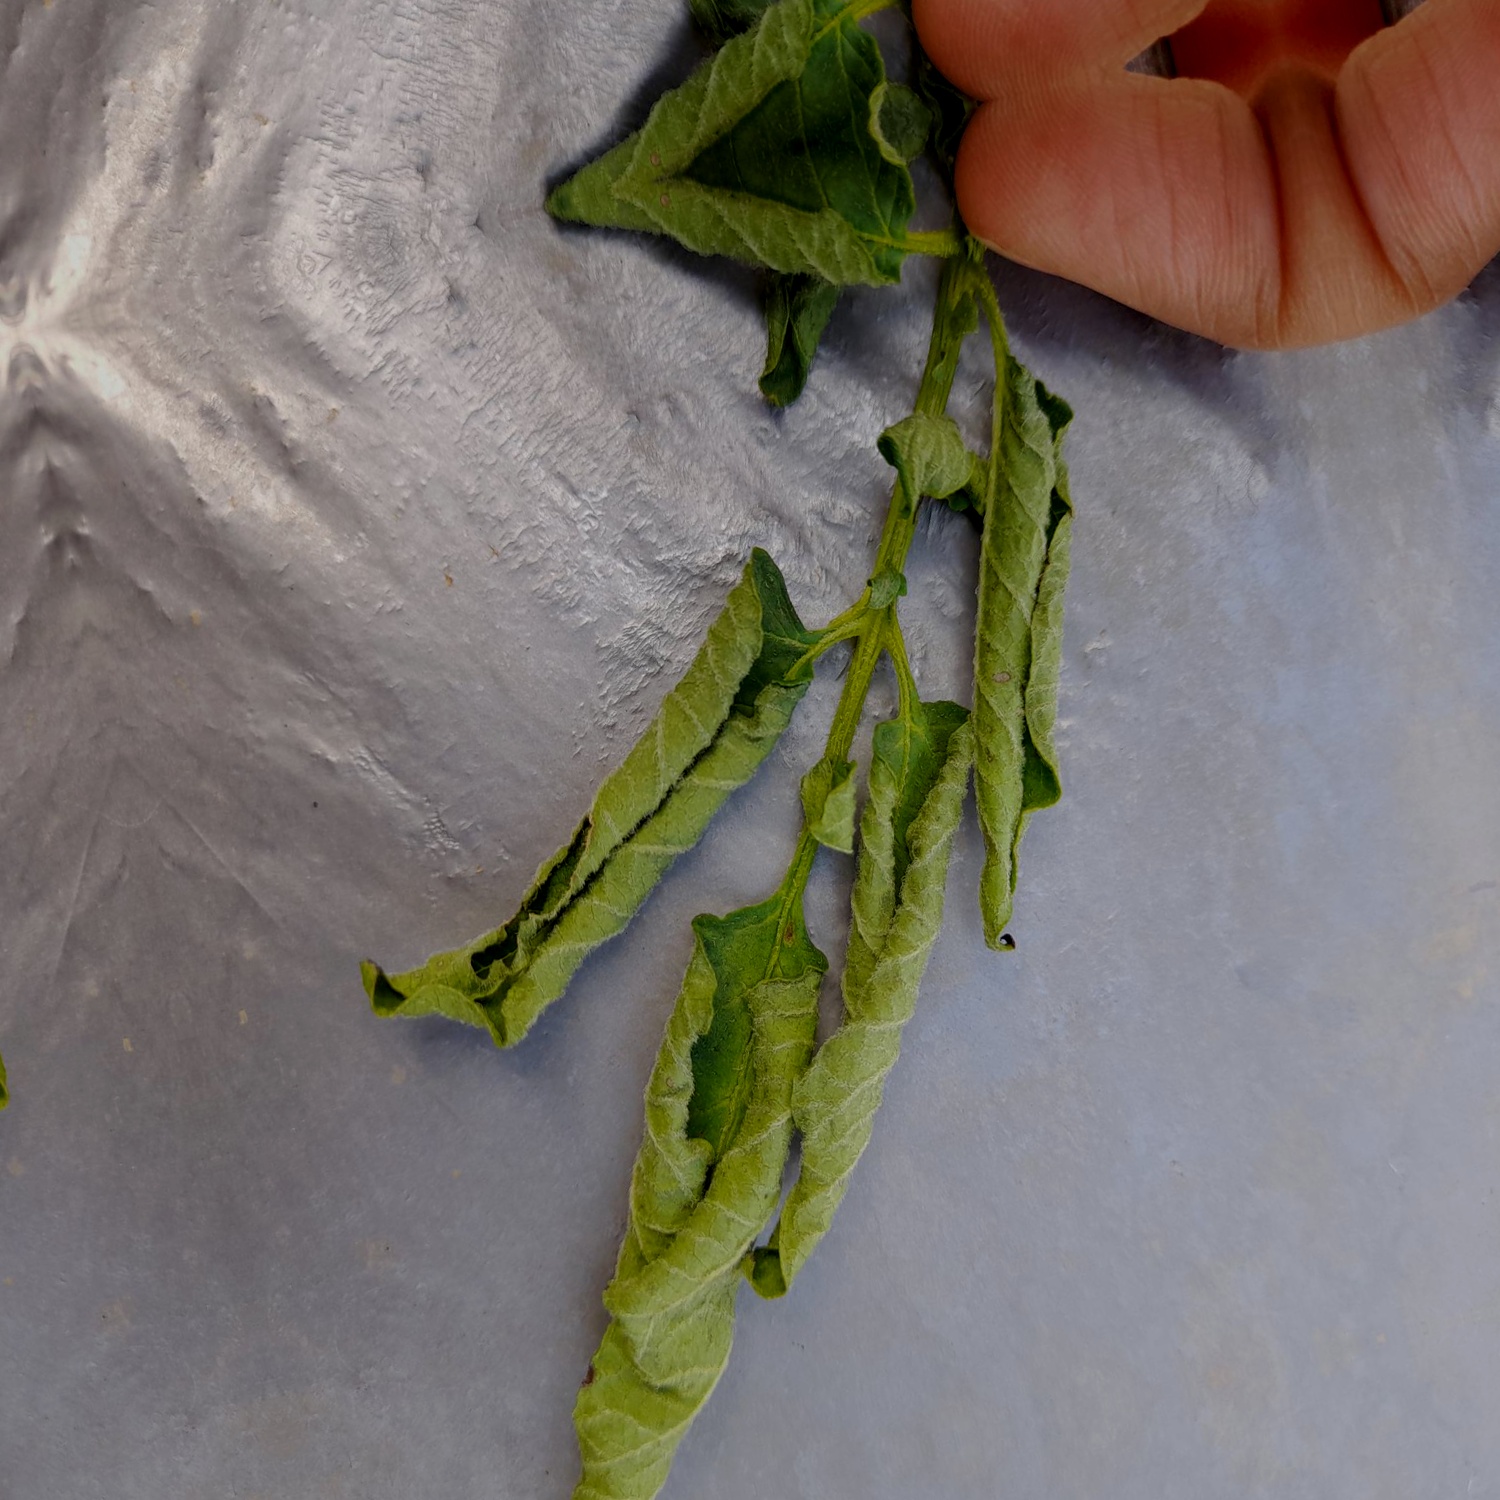
Etiqueta: Pudricion_Parda